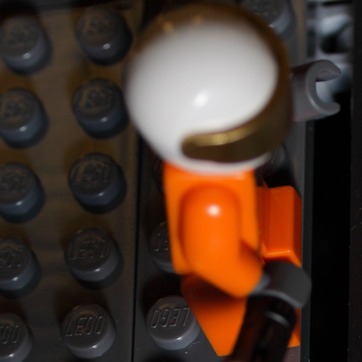
Material: plastic